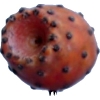
Label: cactus_fruit_red